Bhutanitis lidderdalii

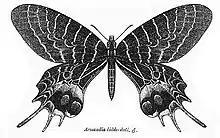
Illustration from Bingham's 1907 Butterflies Vol 2 ("The Fauna of British India, Including Ceylon and Burma")

The butterfly was described by William Stephen Atkinson in the "Proceedings of the Zoological Society of London" in 1873. He writes: